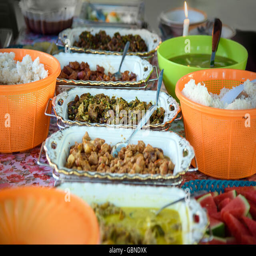
traditional food on the table